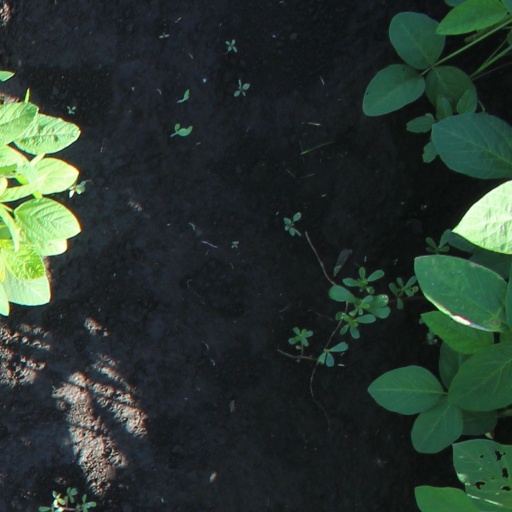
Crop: soybean